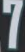
Number: 7